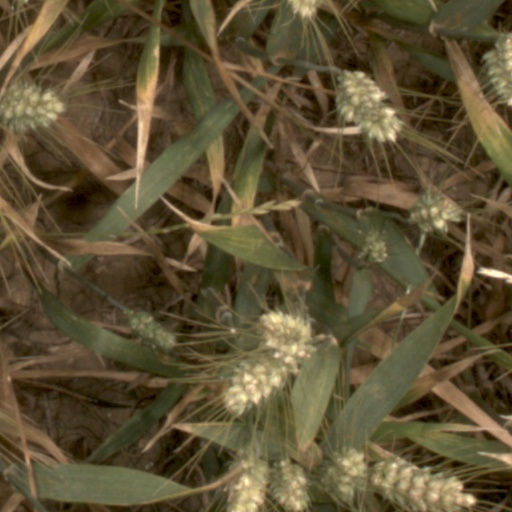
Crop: wheat